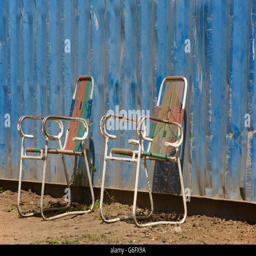
dilapidated chairs against a blue corrugated metal background